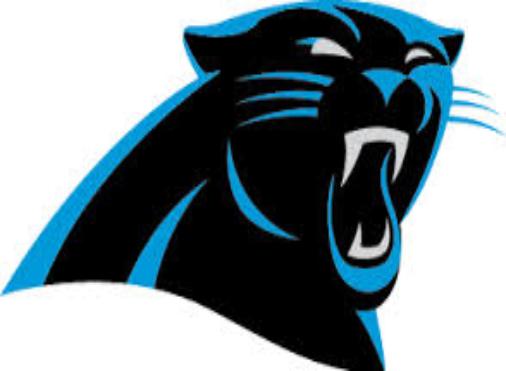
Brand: Carolina-1
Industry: Others